The Pine Bluff Variant

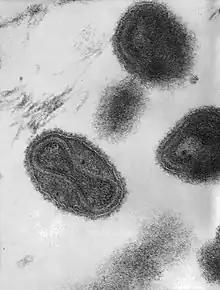
The episode is based around the idea of biological weapons ("Smallpox virus pictured").

"The Pine Bluff Variant" was written by John Shiban based on an idea about Mulder going undercover that he had had for much of the fifth season. This story appealed to him, and he later said: "It always seemed to fit to me—putting Mulder in a situation [where we] don't know his allegiance." Shiban argued that the concept also worked because the theme of Mulder questioning his beliefs was a major element of the fifth season. Shiban petitioned Frank Spotnitz several times about the idea until "the right time and the right way" presented itself.